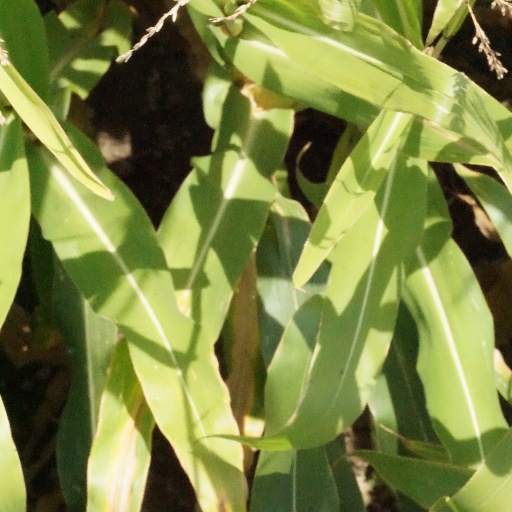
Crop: maize; corn